Answer in natural language. Considering the relative positions, where is flatscreen television black bezel offscreen (highlighted by a blue box) with respect to Doorframe (highlighted by a green box)? Choose between the following options: left or right
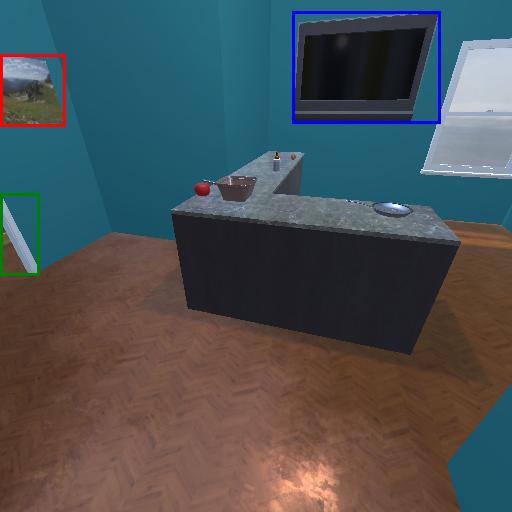
<answer>right</answer>